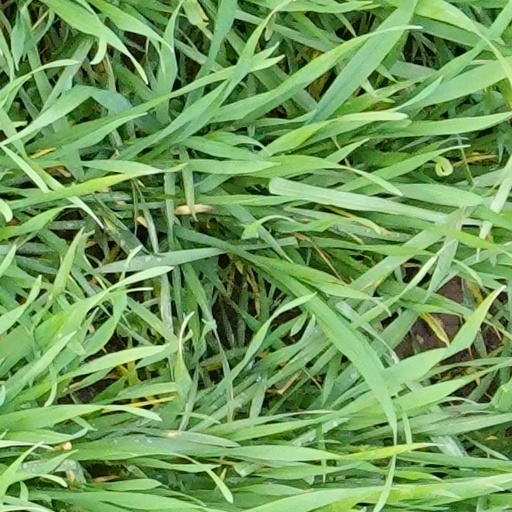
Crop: wheat